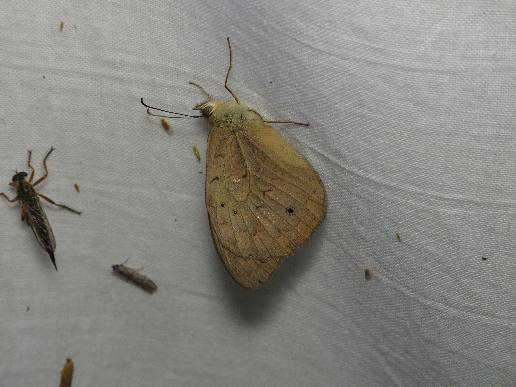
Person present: No